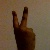
The image shows a hand gesture representing the number 2 in Indian Sign Language.